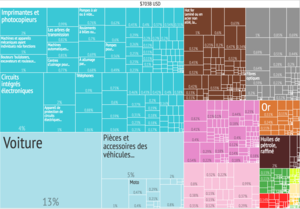
L’économie du Japon traite de la situation économique conjoncturelle et structurelle du Japon.